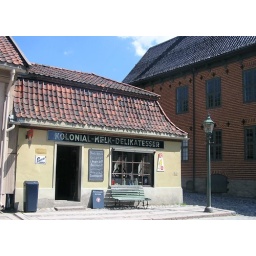
The above signs where attached to this building at the Norsk Folkemuseum